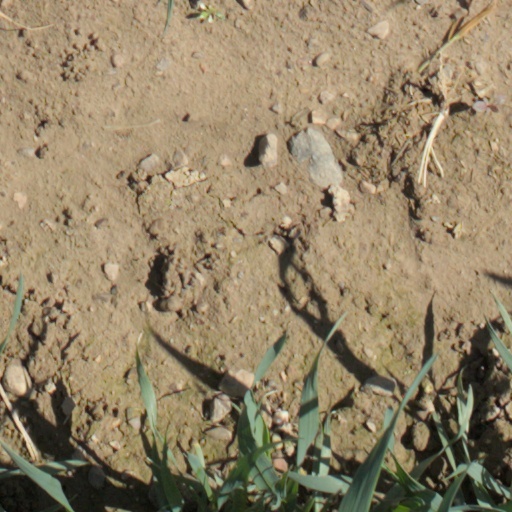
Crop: wheat